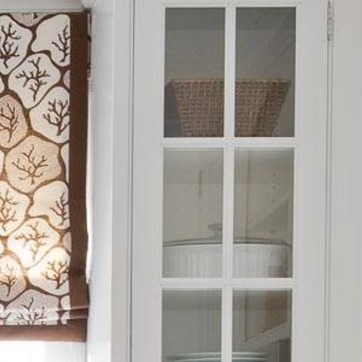
Material: glass